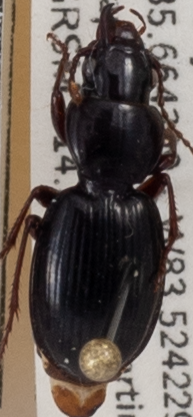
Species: Cyclotrachelus freitagi
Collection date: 2021-09-14
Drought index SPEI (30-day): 1.442
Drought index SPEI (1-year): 1.28
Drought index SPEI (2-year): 2.09